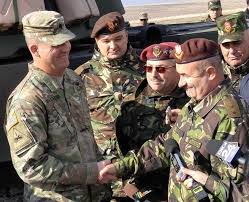
Label: Air Defense